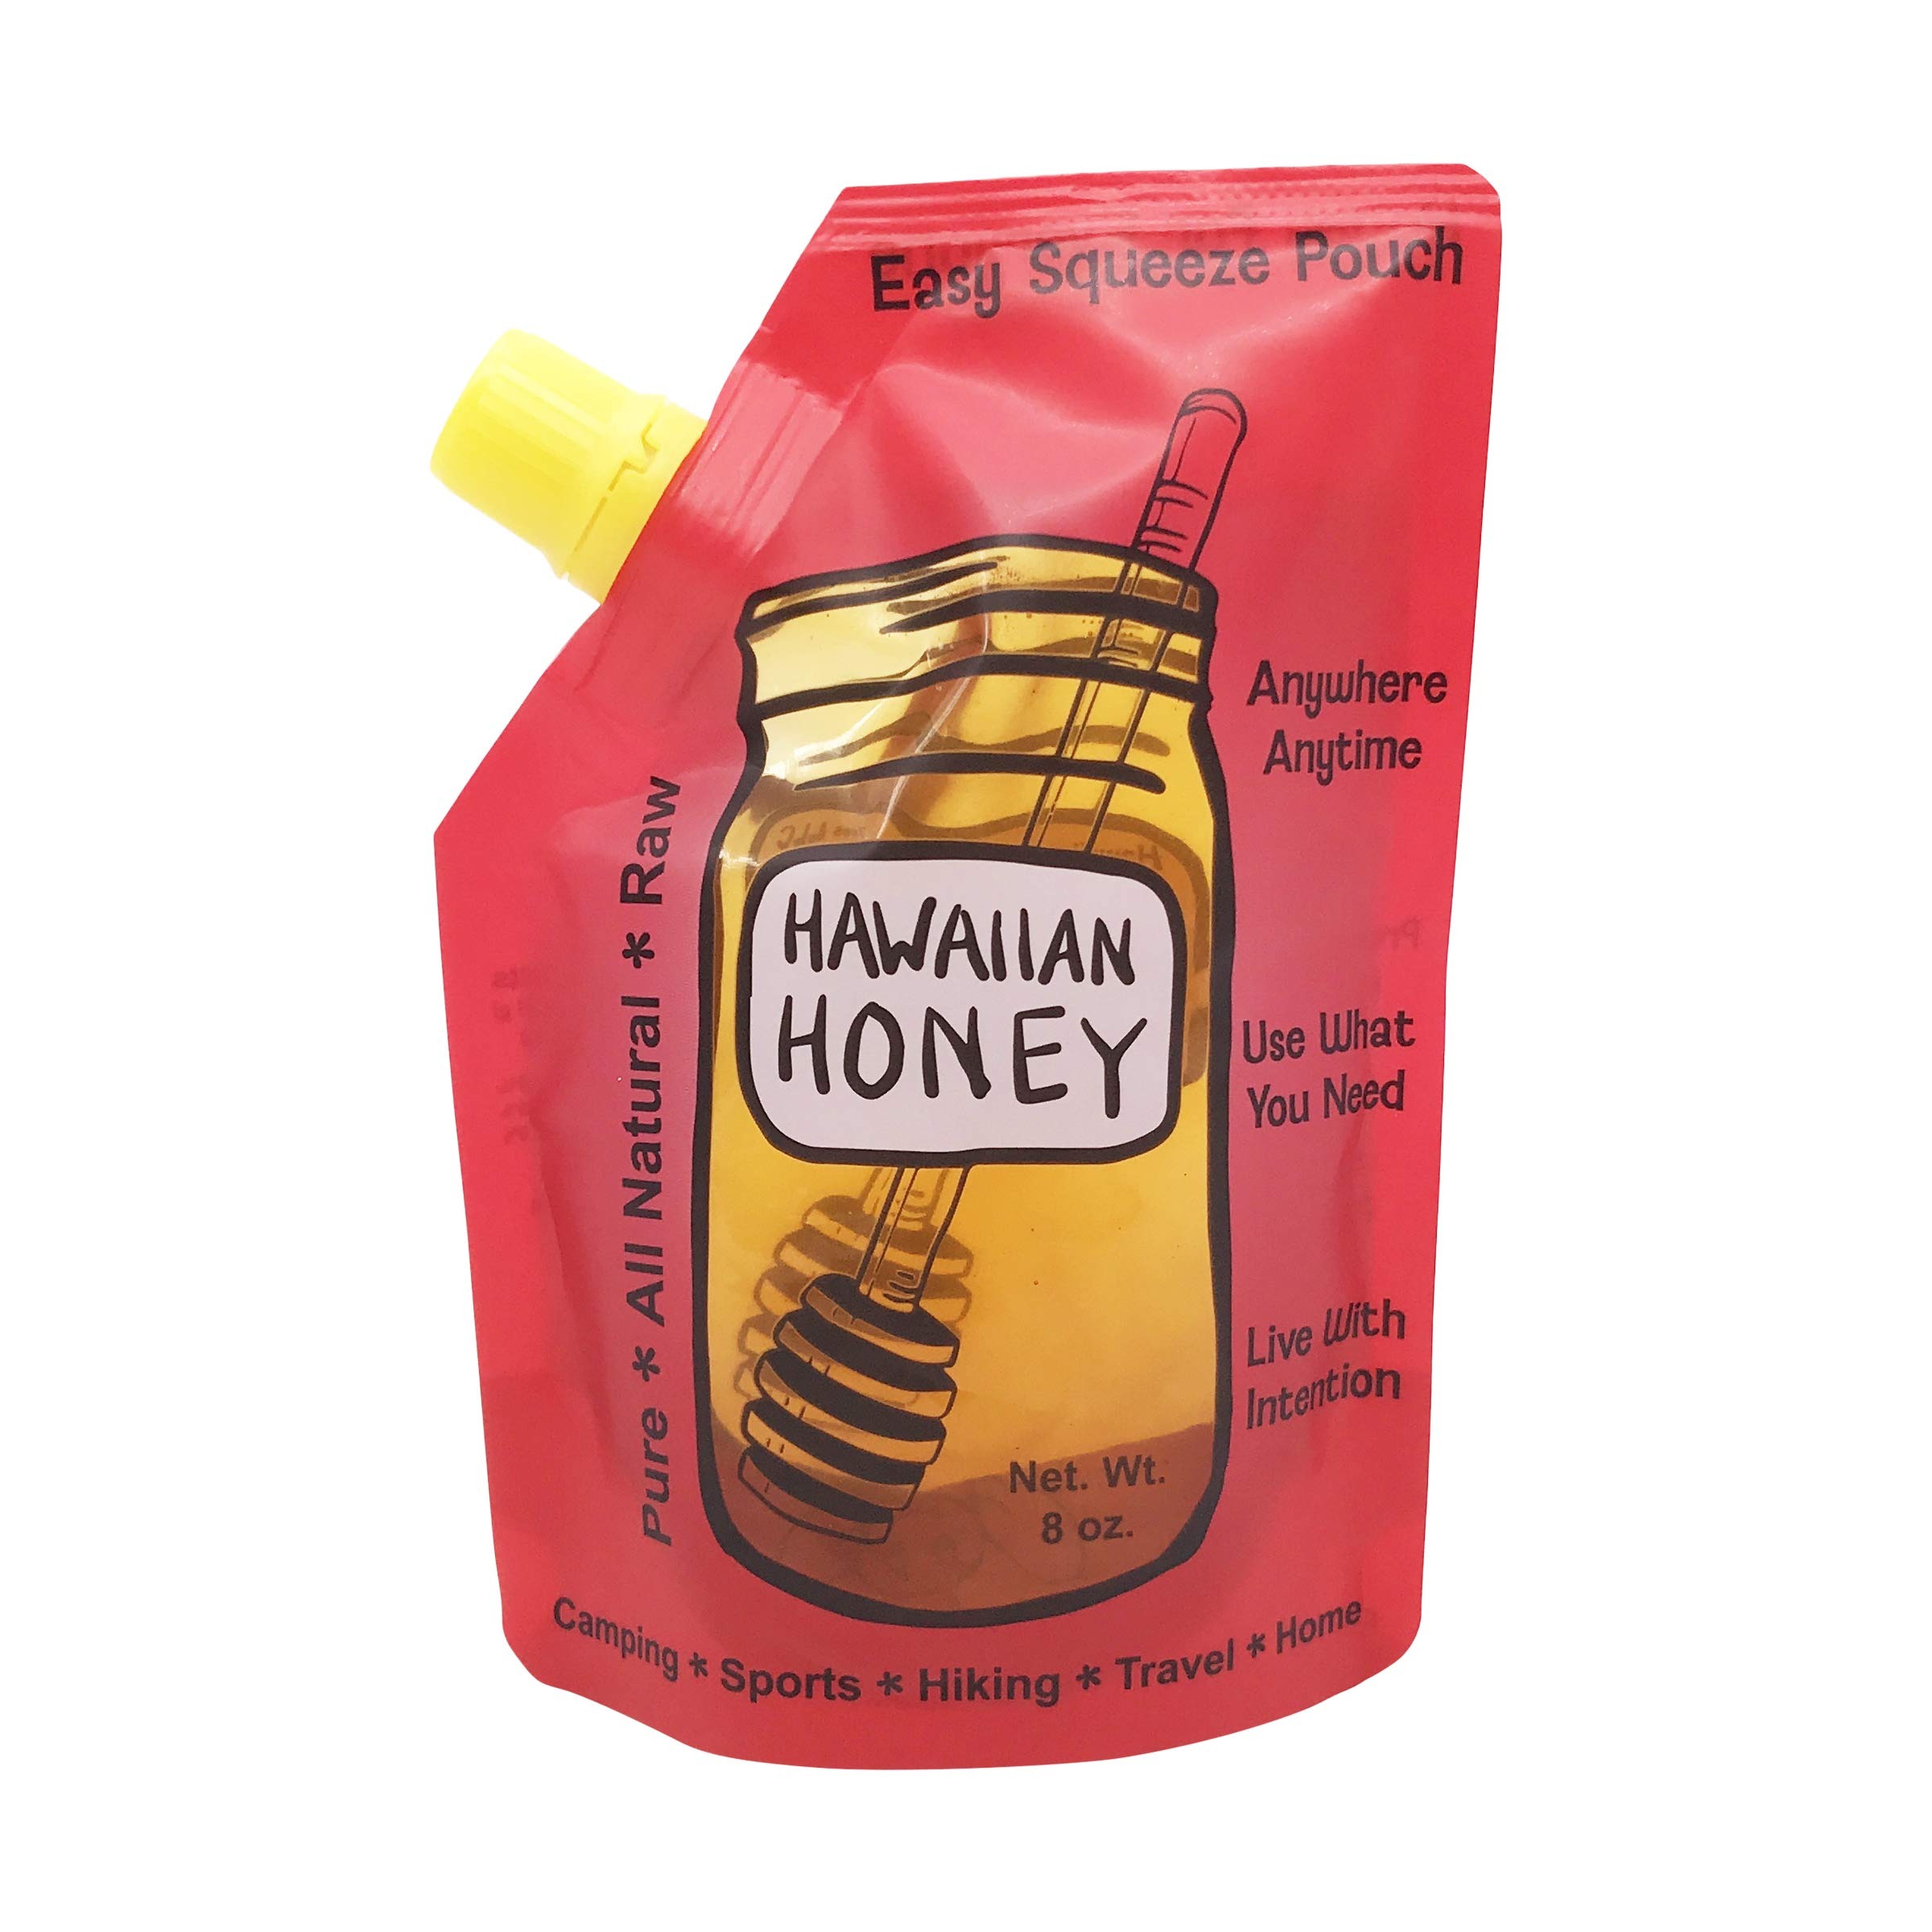
Item Name: Hawaii Honey Pouch 8oz | Easy Squeeze Energy Boosting | 3 Enzymes Strong
Bullet Point 1: REVOLUTIONARY HONEY DISPENSER POUCH: These one-of-a kind honey pouches make getting a natural boost of energy and sweetness easier than ever
Bullet Point 2: BEE HIVES HARVESTED IN HAWAII: Our honey is local and harvested sustainably in Sunny Oahu. 100% raw, pure, and made in the USA.
Bullet Point 3: ALL-NATURAL: Healthier than the heavily processed honey found in most grocery stores, Hawaiian Rainbow Bees honey is 100% raw and never processed.
Bullet Point 4: ENERGY BOOST: Honey provides a natural energy boost. Eat some at the start of your day, or just before a run, hike, or late-nate study session to feel rejuvenated the natural way.
Bullet Point 5: ON-THE-GO: the portable design of our pouches make this perfect for active individuals who need a healthy snack during their busy days
Product Description: If you're looking for an organic, locally sourced, healthy kick of energy, look no further than Hawaiian Rainbow Bees' original Hawaiian honey. This classic is perfect to rip open on a mountain hike, or to spread on some homemade banana bread at a beach picnic. The revolutionary honey pouch design is perfect for any on-the-go occasion, and will give you a healthy boost of energy so you can keep going all day.
Value: 5.34
Unit: Fl Oz

Price: 14.99